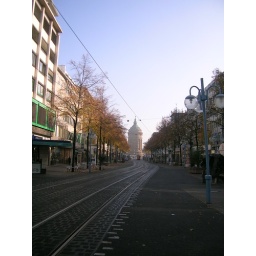
lots of trams in germany, a crazy amount. water tower in the distance.